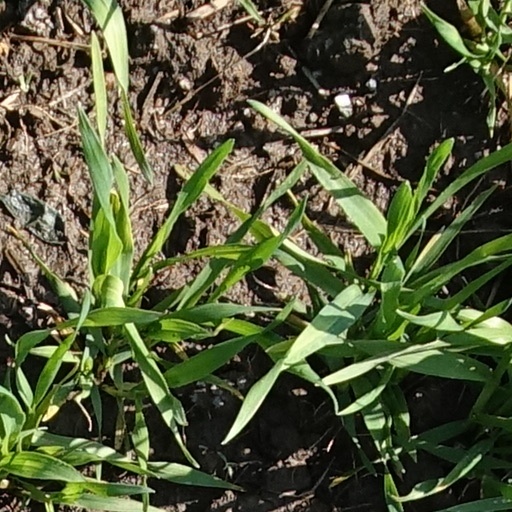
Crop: wheat